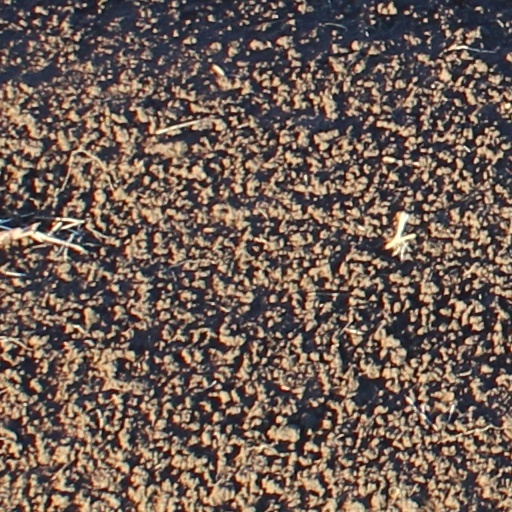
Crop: wheat